Stop motion

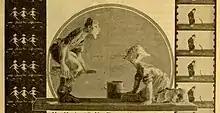
Stills from "Battle of the Suds" and other Helena Smith-Dayton films (1917)

New York artist Helena Smith Dayton, possibly the first female animator, had much success with her "Caricatypes" clay statuettes before she began experimenting with clay animation. Some of her first resulting short films were screened on 25 March 1917. She released an adaptation of William Shakespeare's "Romeo and Juliet" approximately half a year later. Although the films and her technique received much attention of the press, it seems she did not continue making films after she returned to New York from managing a YMCA in Paris around 1918. None of her films have yet surfaced, but the extant magazine articles have provided several stills and approximately 20 poorly printed frames from two film strips.